List of early settlers of Rhode Island

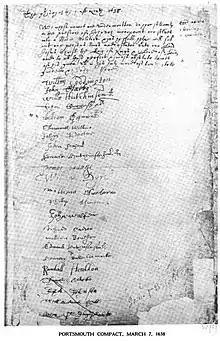

Those settlers who left Providence to settle on the north side of the Pawtuxet River about 1638, putting themselves under the jurisdiction of Massachusetts Bay Colony from 1642 to 1658: